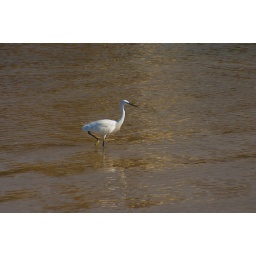
white bird in golden lake